Age of Illusions

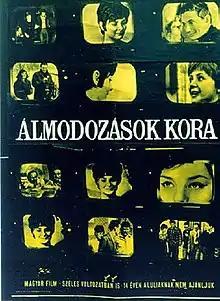
Film poster

Age of Illusions is a 1965 Hungarian drama film directed by István Szabó. It was his first feature film as a director.